Beekman, New York

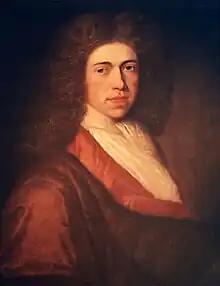
Henry Beekman, holder of large land stakes in Dutchess County, lent his name to the area in the late seventeenth century

The "Beekman" name became attached to the area in 1697, from Henry Beekman, a Kingston native, who had a large land stake in Dutchess County. In 1697, while serving as a judge, "Beekman obtained a grant from the British crown for what was to be named the Beekman Patent," which included the present towns of Beekman, Pawling, Dover, Union Vale and "part of LaGrange." Henry was the son of Deputy Mayor of New York City Wilhemus Beekman, and also served as a delegate in the New York General Assembly beginning in 1691.